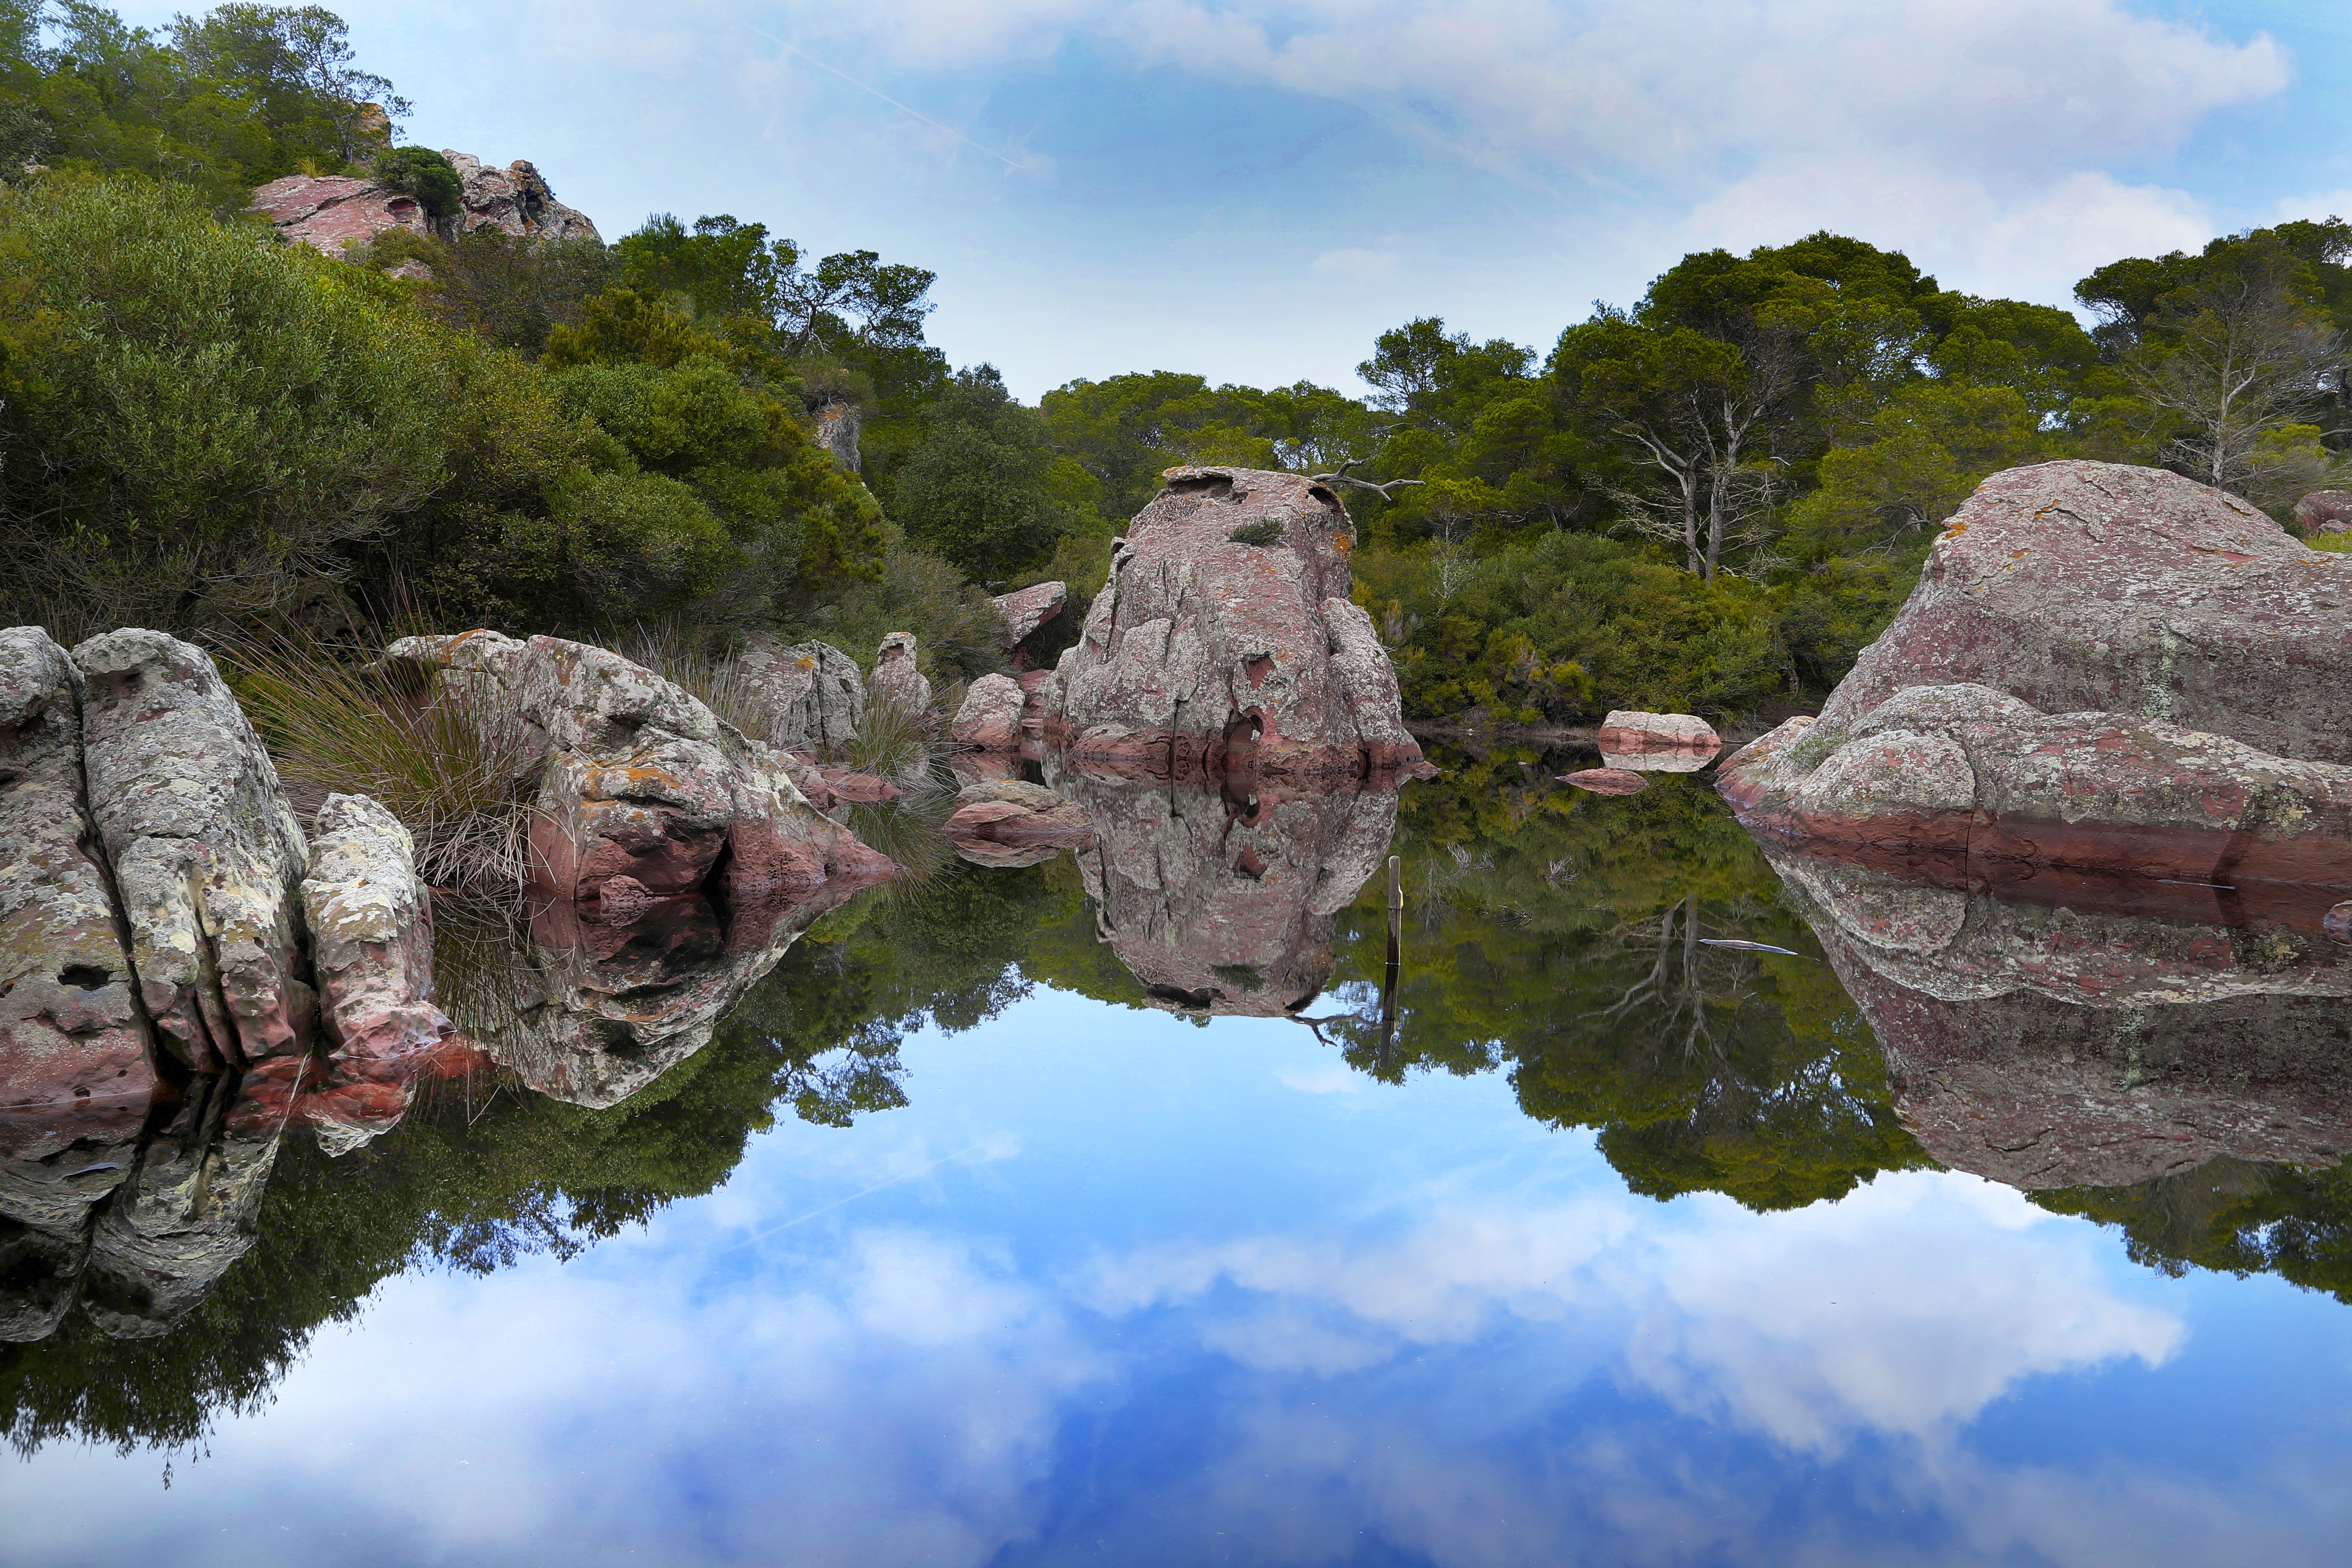
tree, water, rock, wilderness, flower, pond, reflection, park, terrain, geology